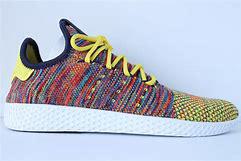
Brand: Adidas
Model: PW Tennis HU